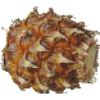
Label: Pineapple Mini 1